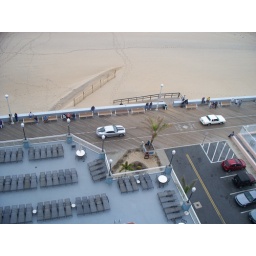
Hotrod parade, day three. The silver one is a new Camaro. It was the newest car in the line.